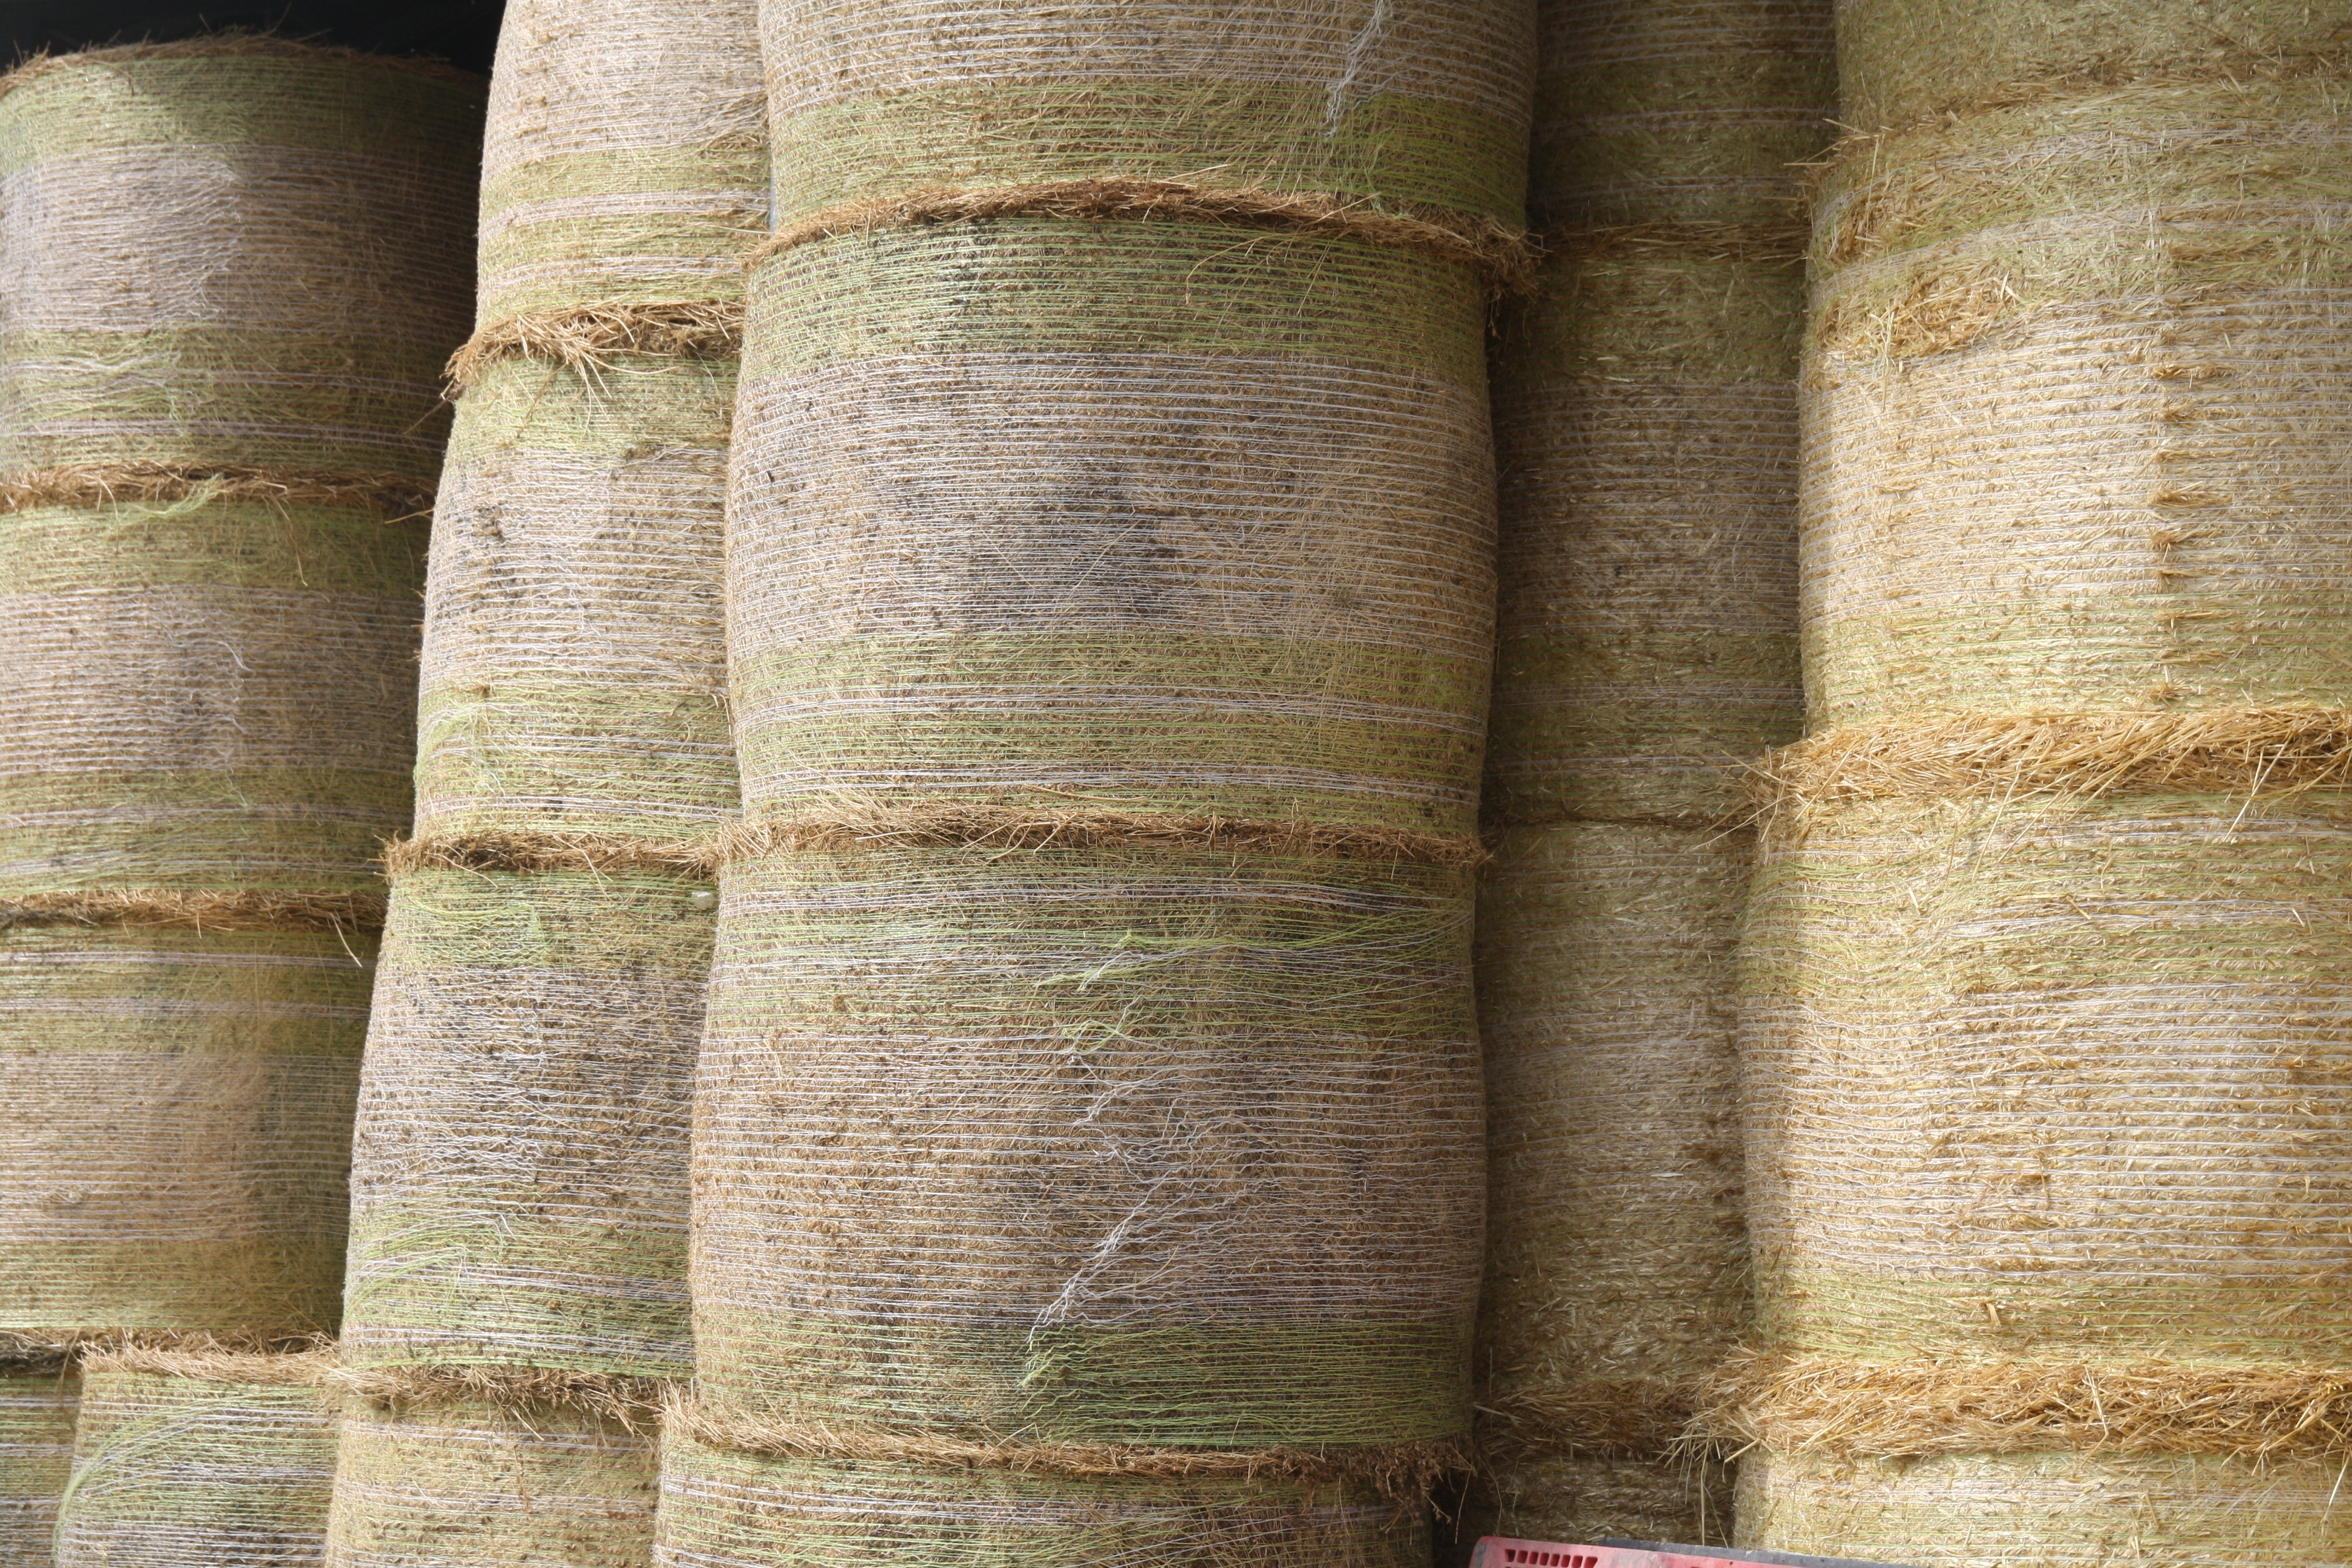
tree, plant, wood, hay, texture, trunk, barn, wall, green, column, interior design, temple, flooring, sheaves, man made object, ancient history, plant stem, woody plant